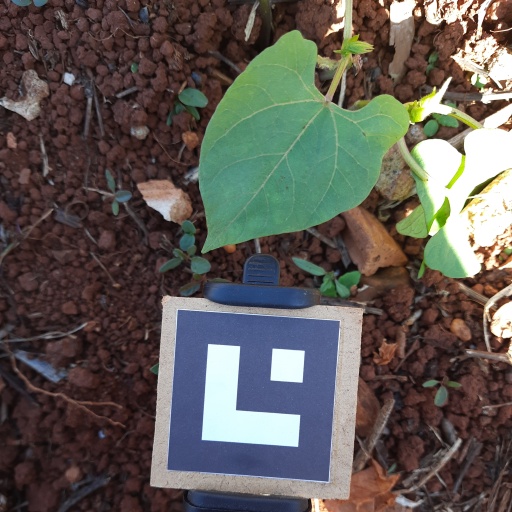
Observations: flat surface, no eating holes, under shade